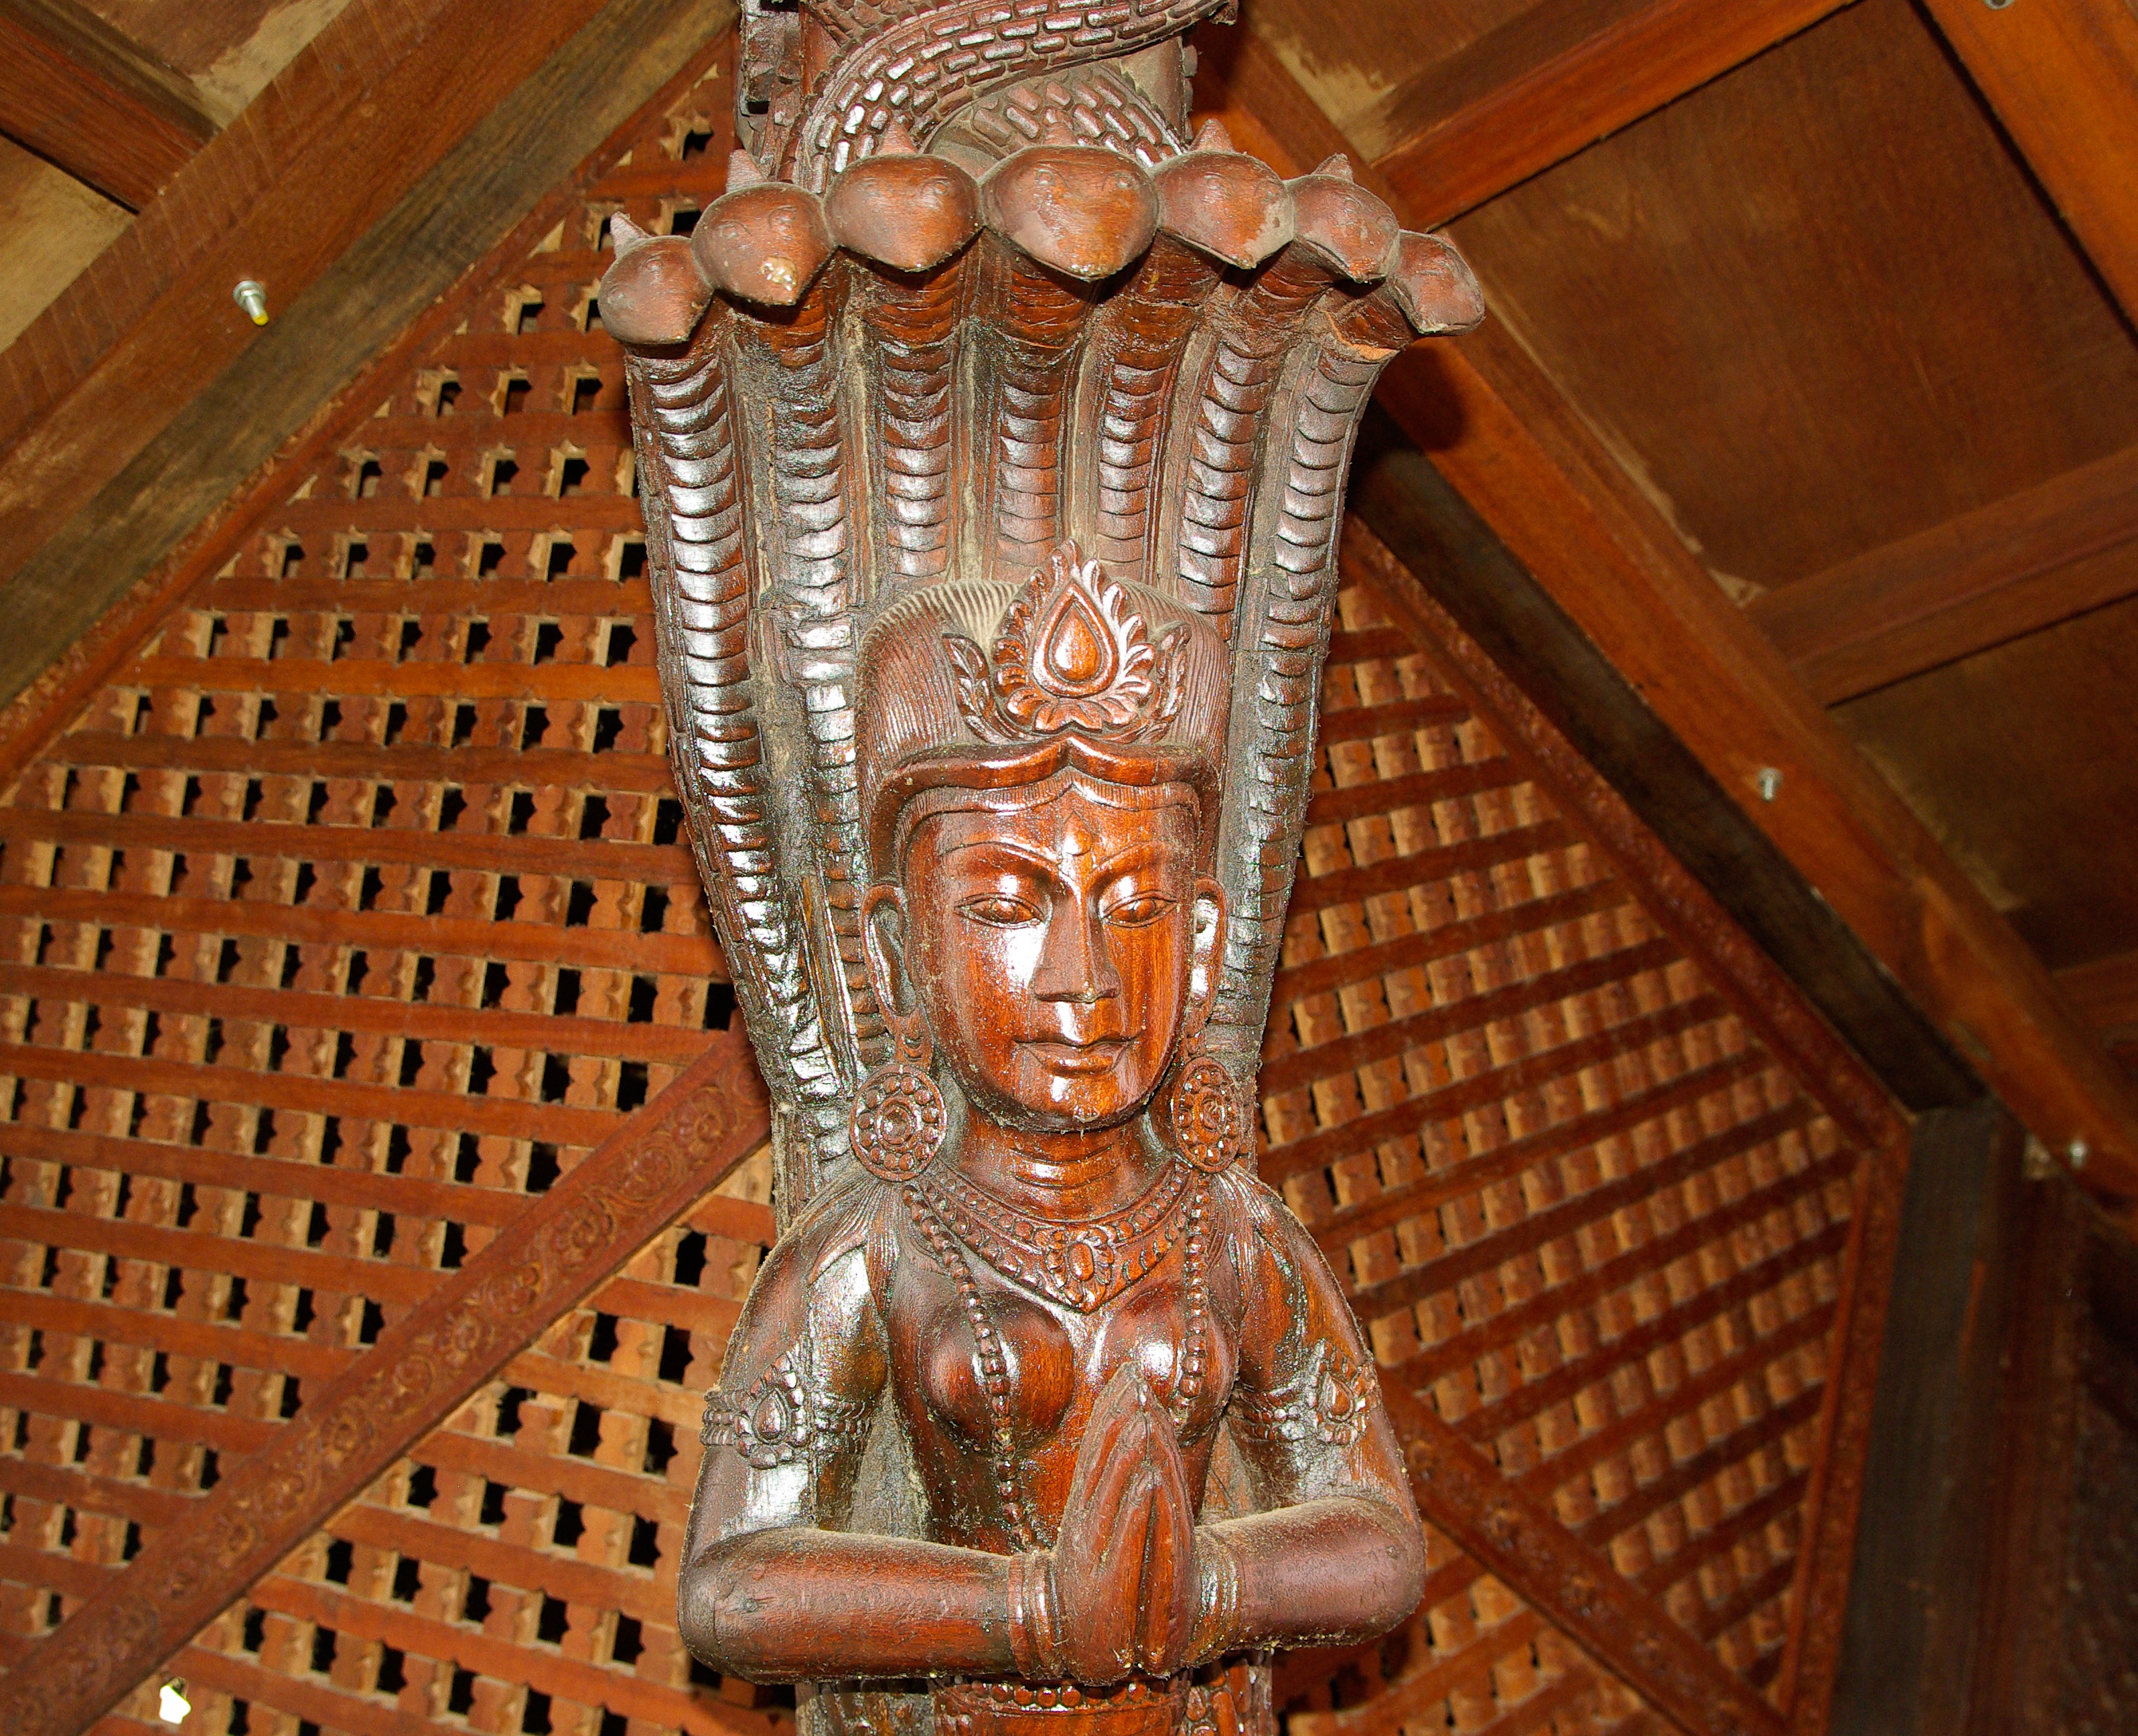
statue, column, buddhism, religion, lighting, place of worship, nepal, sculpture, art, temple, carving, wat, ancient history